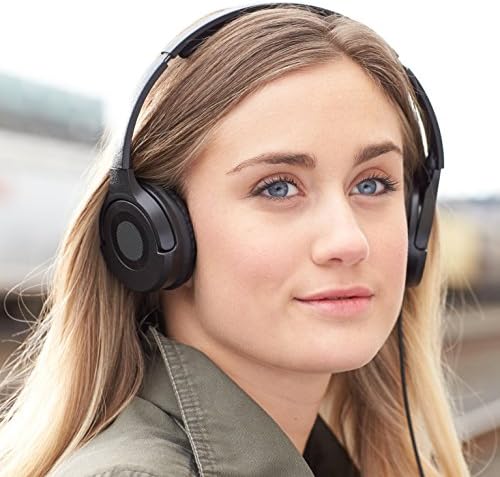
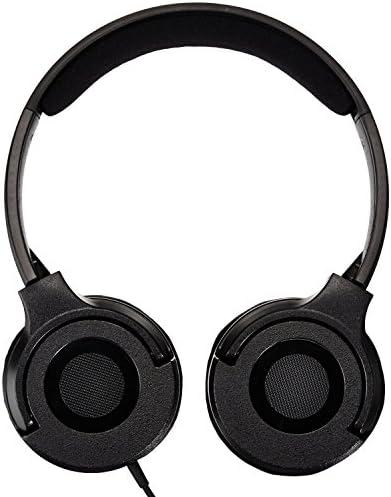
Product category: headphones
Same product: yes